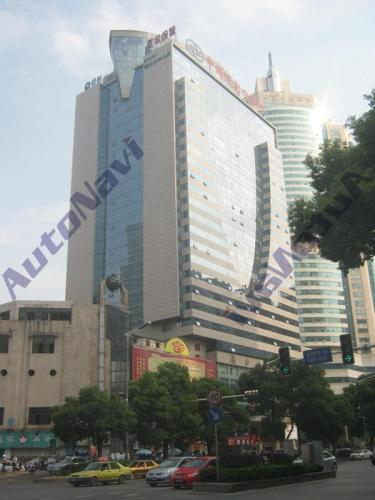
地标名称：湖南大剧院
所在城市：长沙市·雨花区